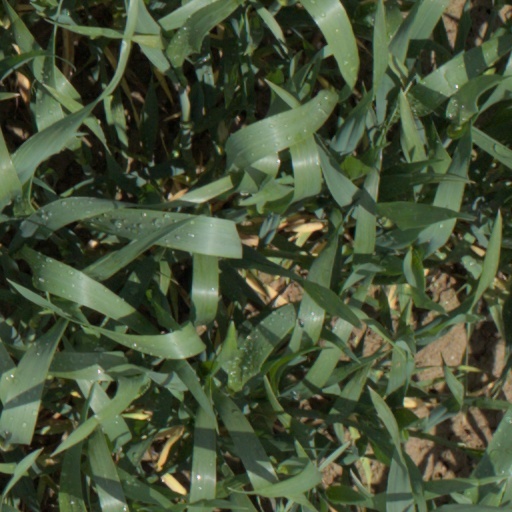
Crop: wheat